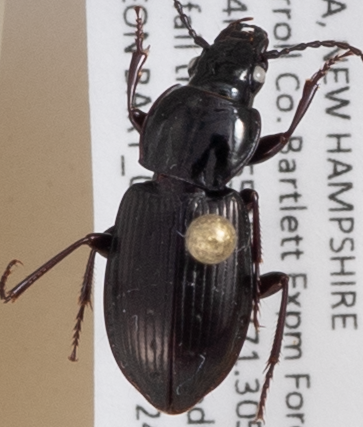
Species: Pterostichus pensylvanicus
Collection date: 2019-07-24
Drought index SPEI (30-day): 0.54
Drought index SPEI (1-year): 1.13
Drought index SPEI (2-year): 0.8